Beer in Asia

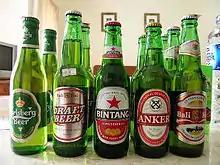
A beer assortment sold in Bali, Indonesia; Carlsberg, Bali Hai, Bintang and Anker Beer.

Beer in Asia began when beer was produced in Sumer, Mesopotamia (ancient Iraq) circa 6000 years ago. It was introduced by Europeans in the 19th century, with modern breweries established in British India, the Dutch East Indies (today Indonesia), China, and Japan. Asia's first modern brewery was established in 1830 in India entirely using European brewing technology.